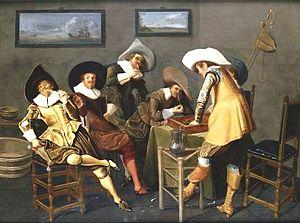
Dirck Hals est un peintre néerlandais des Provinces-unies du siècle d’or. Frère cadet de Frans Hals, il a surtout réalisé des scènes de genre.